City of Darebin

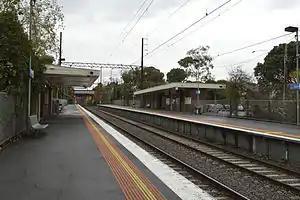
Darebin railway station

Darebin is divided into nine single-member wards, each elected through preferential voting. Prior to 2020, councillors were elected from three multi-member wards.